Tipu rebellion

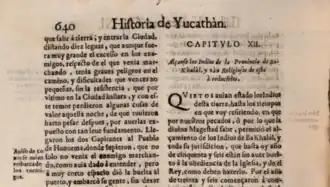
Detail of page 640 of "Historia de Yucathàn" (1688 by D. López d Cogolludo via Google)

Diego López de Cogolludo first brought the rebellion to light in 1688.